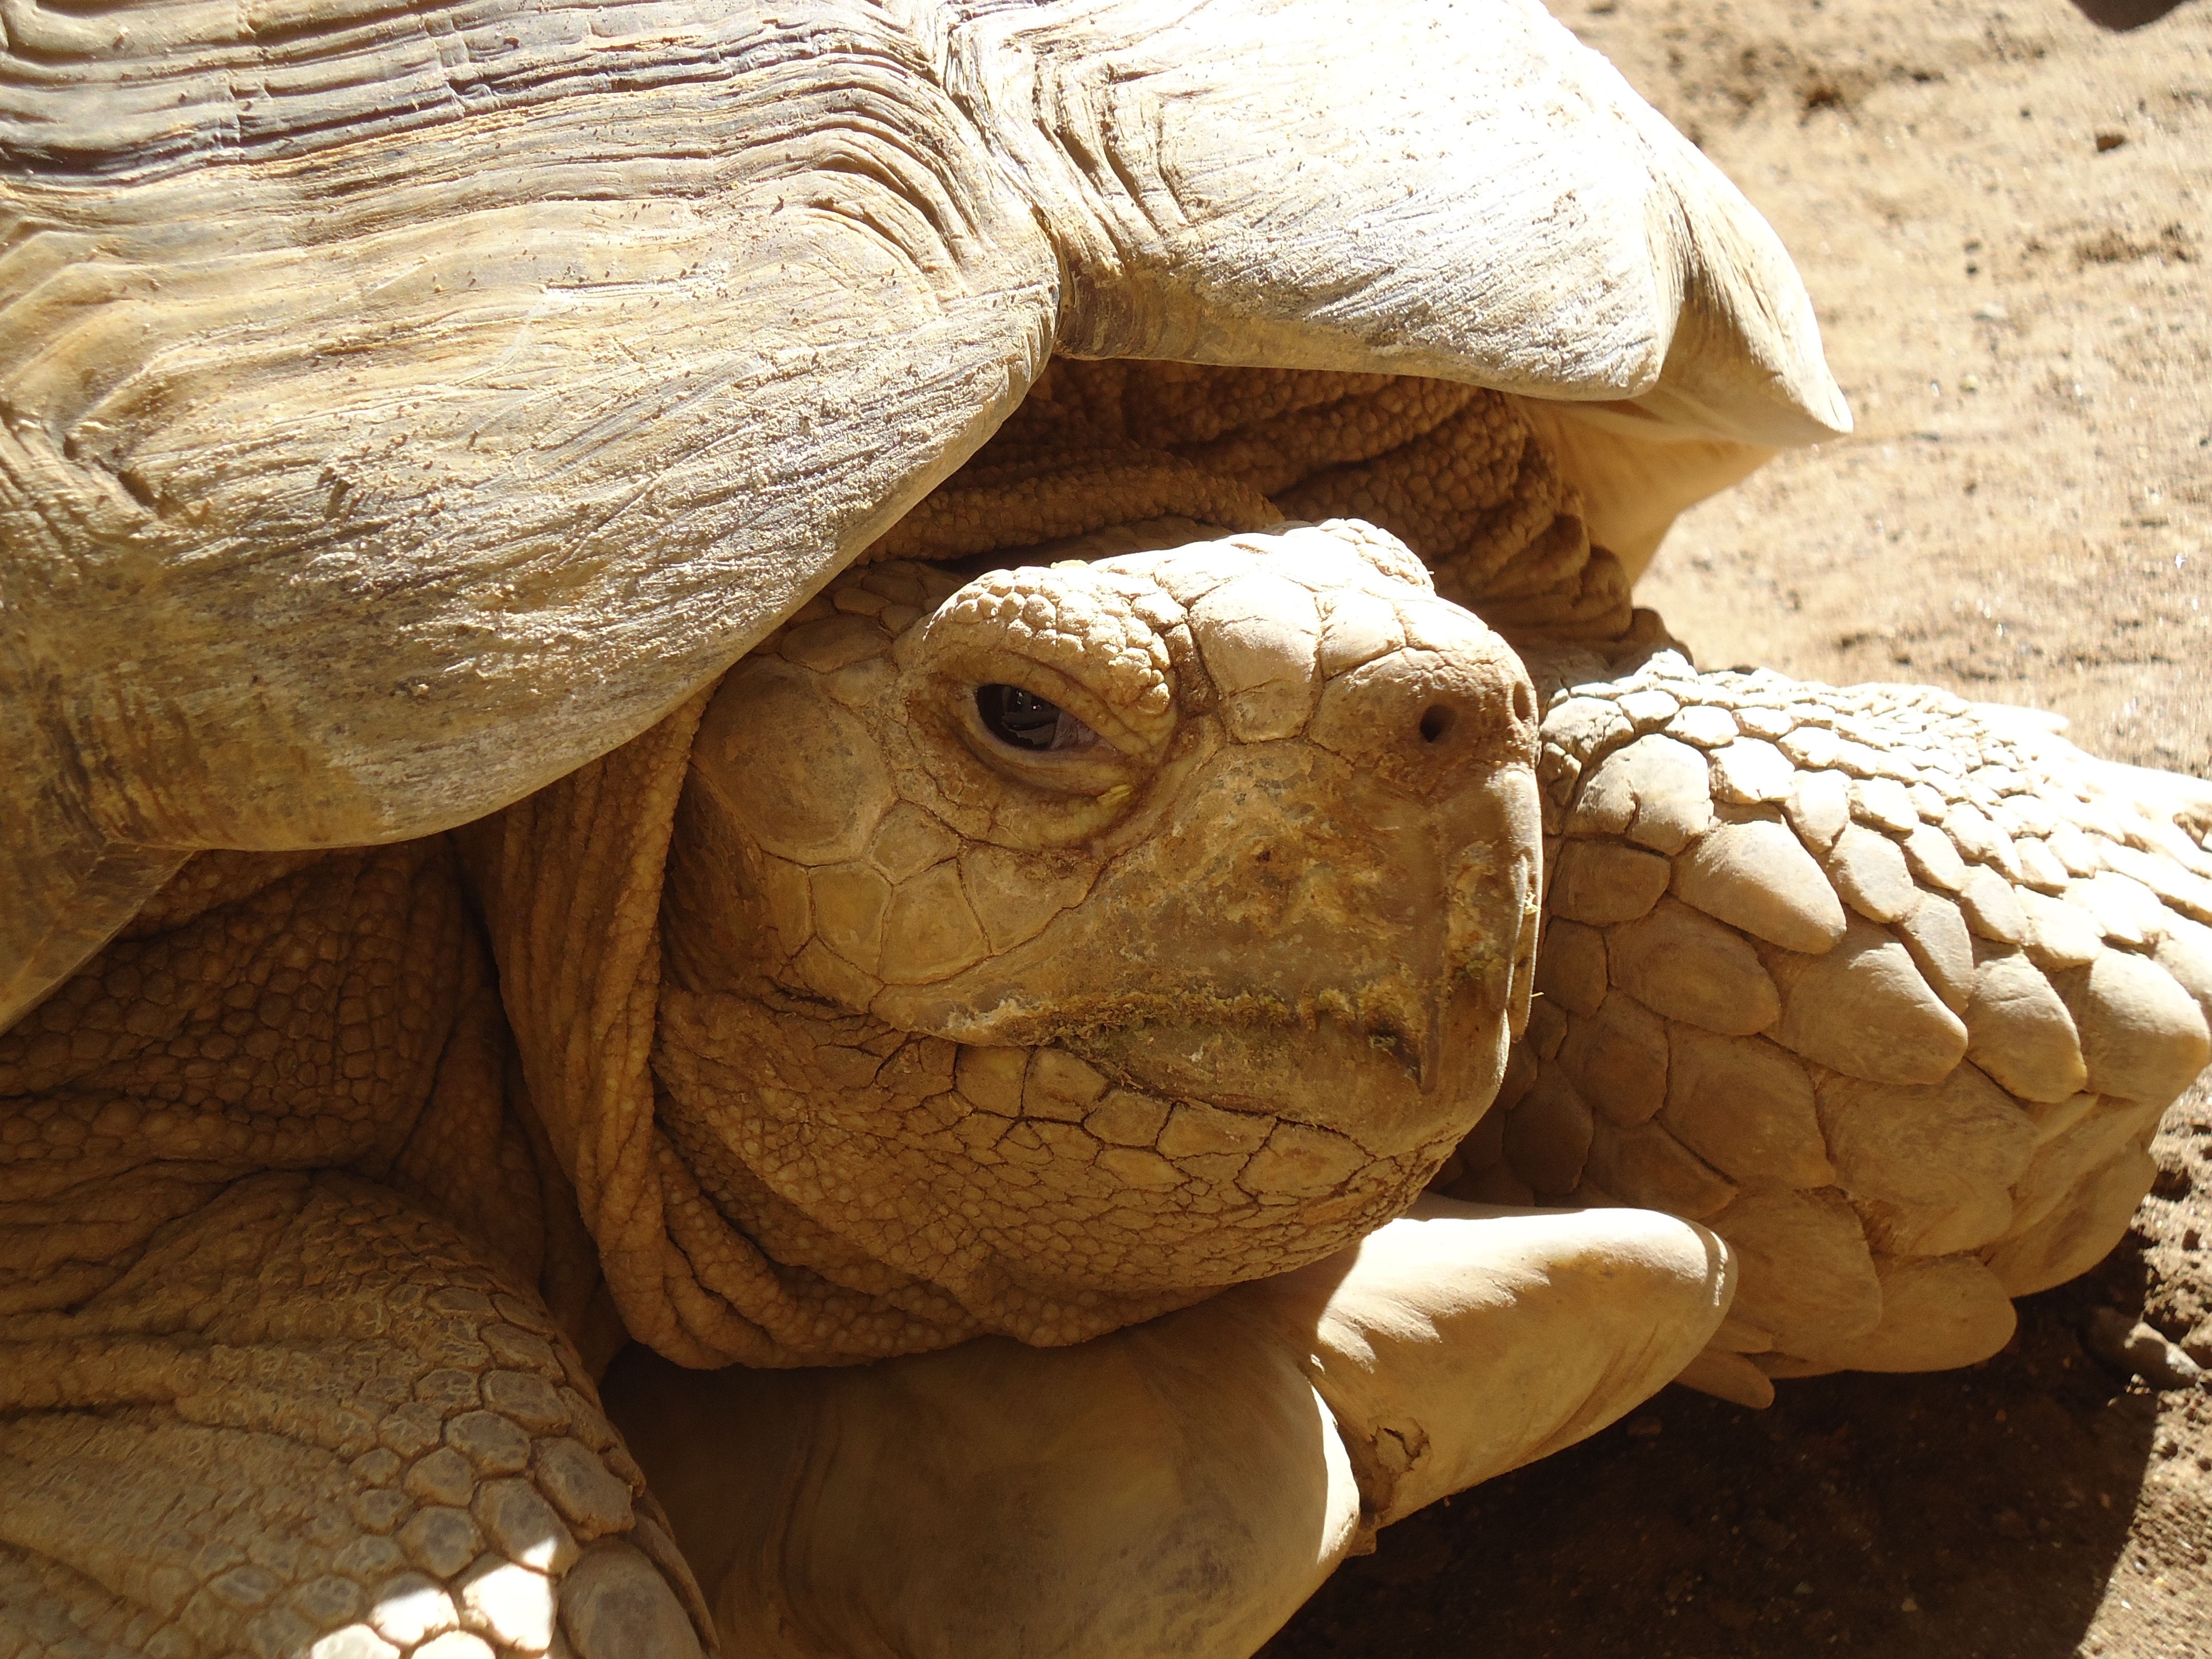
wildlife, brown, aquatic, turtle, reptile, fauna, close up, tortoise, vertebrate, carving